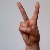
The image shows a hand gesture representing the letter 'V' in Indian Sign Language.